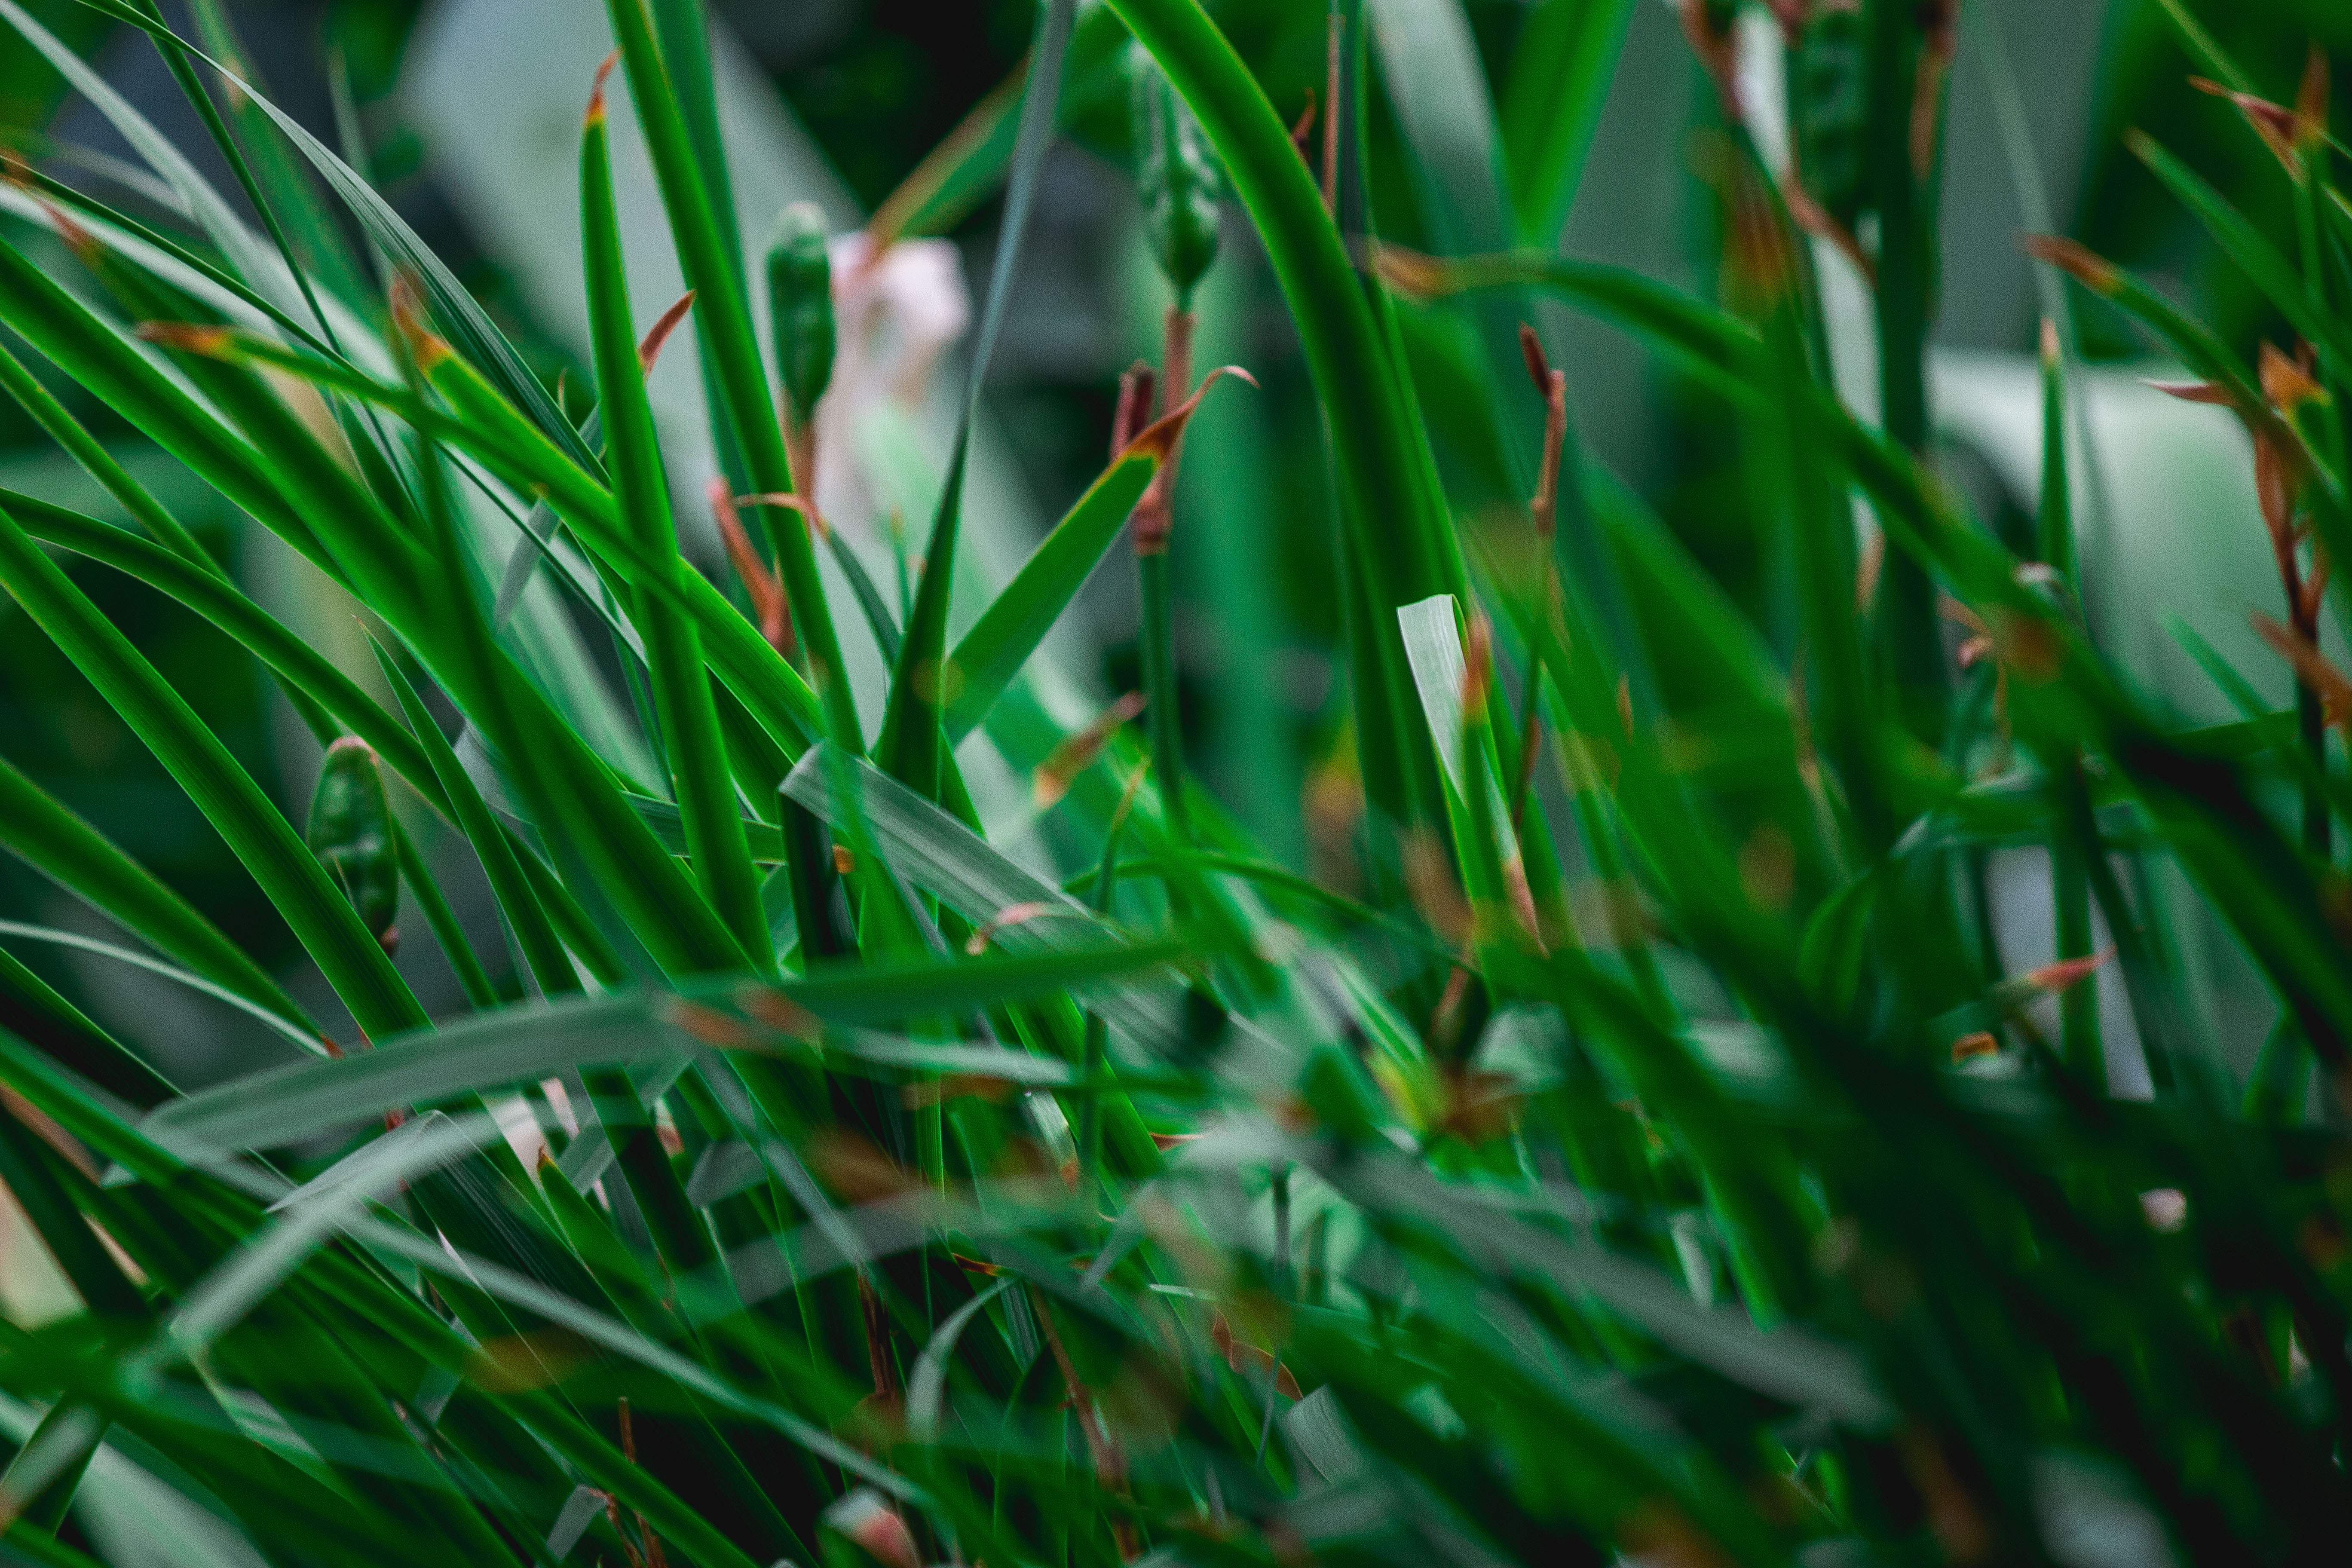
green, leaves, grass, water, plant, leaf, close up, sweet grass, grass family, terrestrial plant, chrysopogon zizanioides, flower, lemongrass, hierochloe, flowering plant, photography, wheatgrass, plant stem, herb, sedge family, garlic chives